FP2: Beats of Rage

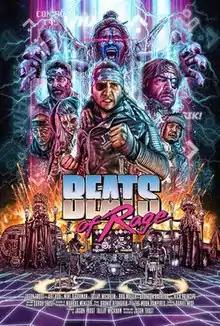
Original poster, displaying the film's original title "Beats of Rage"

FP2: Beats of Rage is a 2018 American comedy film and the sequel to the 2011 film "The FP". Written, produced, and directed by Jason Trost, the film focuses on JTRO (Trost) and KCDC (Art Hsu), former members of the 248 gang, traveling through the Wastes to participate in the Beats of Rage tournament. In order to supply alcohol to the citizens of Frazier Park, JTRO must play "Beat-Beat Revelation"—a music video game similar to "Dance Dance Revolution"—against AK-47, the leader of the Wastes. In addition to Trost and Hsu, Brandon Barrera and Nick Principe reprise their roles from the previous film. The film also features new cast members Mike O'Gorman, Tallay Wickham, and Bru Miller.